Answer in natural language. How many Paintings are visible in the scene? Choose between the following options: 4, 0, 2, 2 or 3
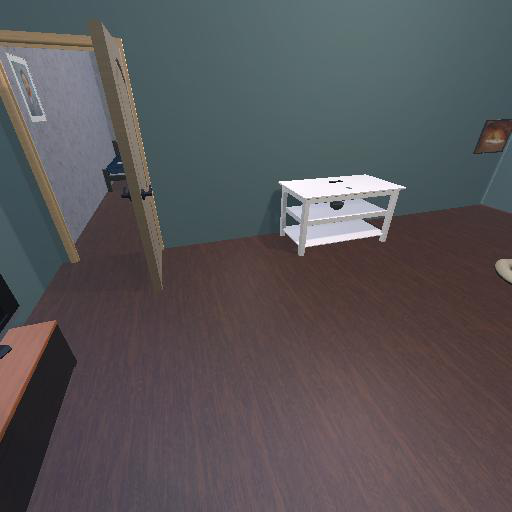
<answer>2</answer>